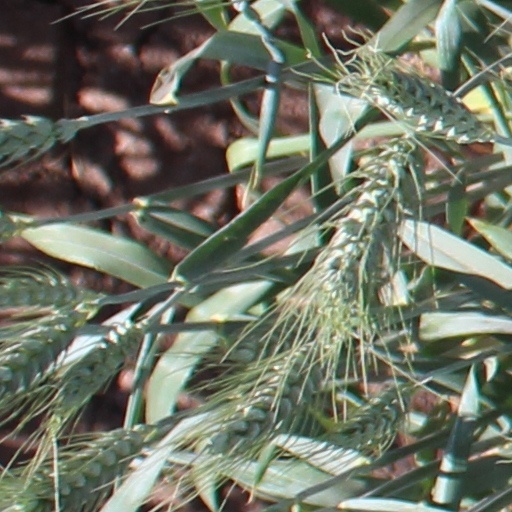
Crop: wheat